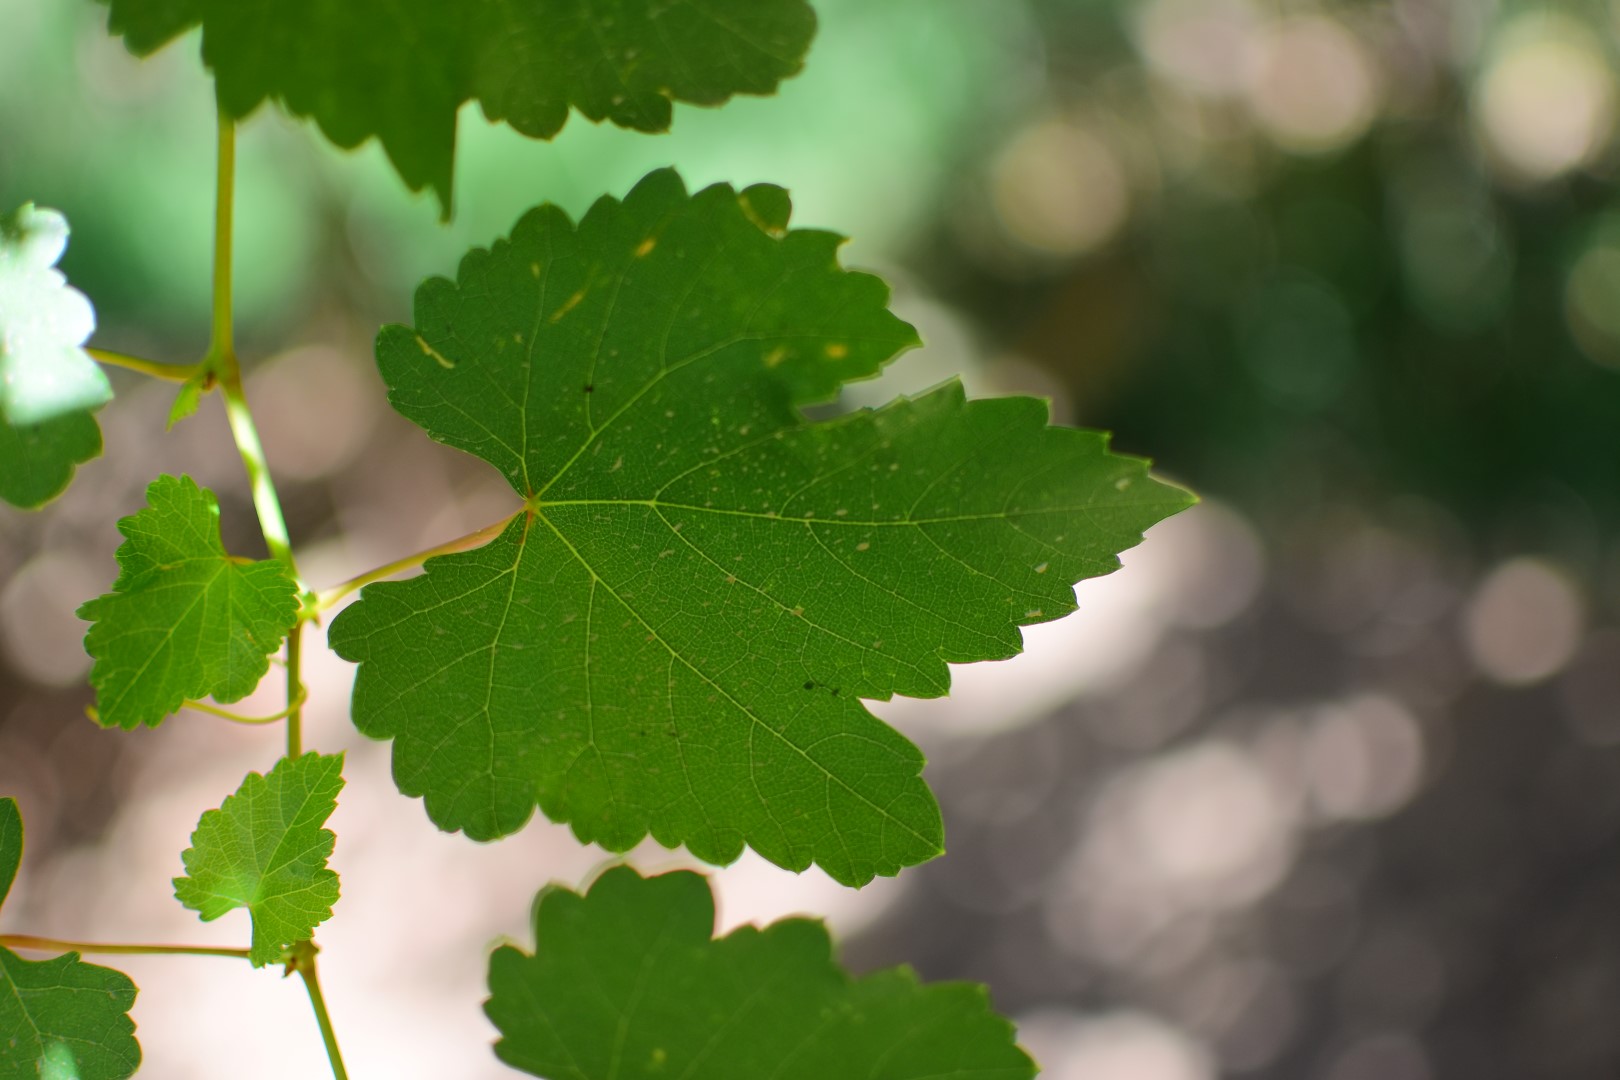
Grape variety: Frinsi